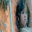
Label: girl